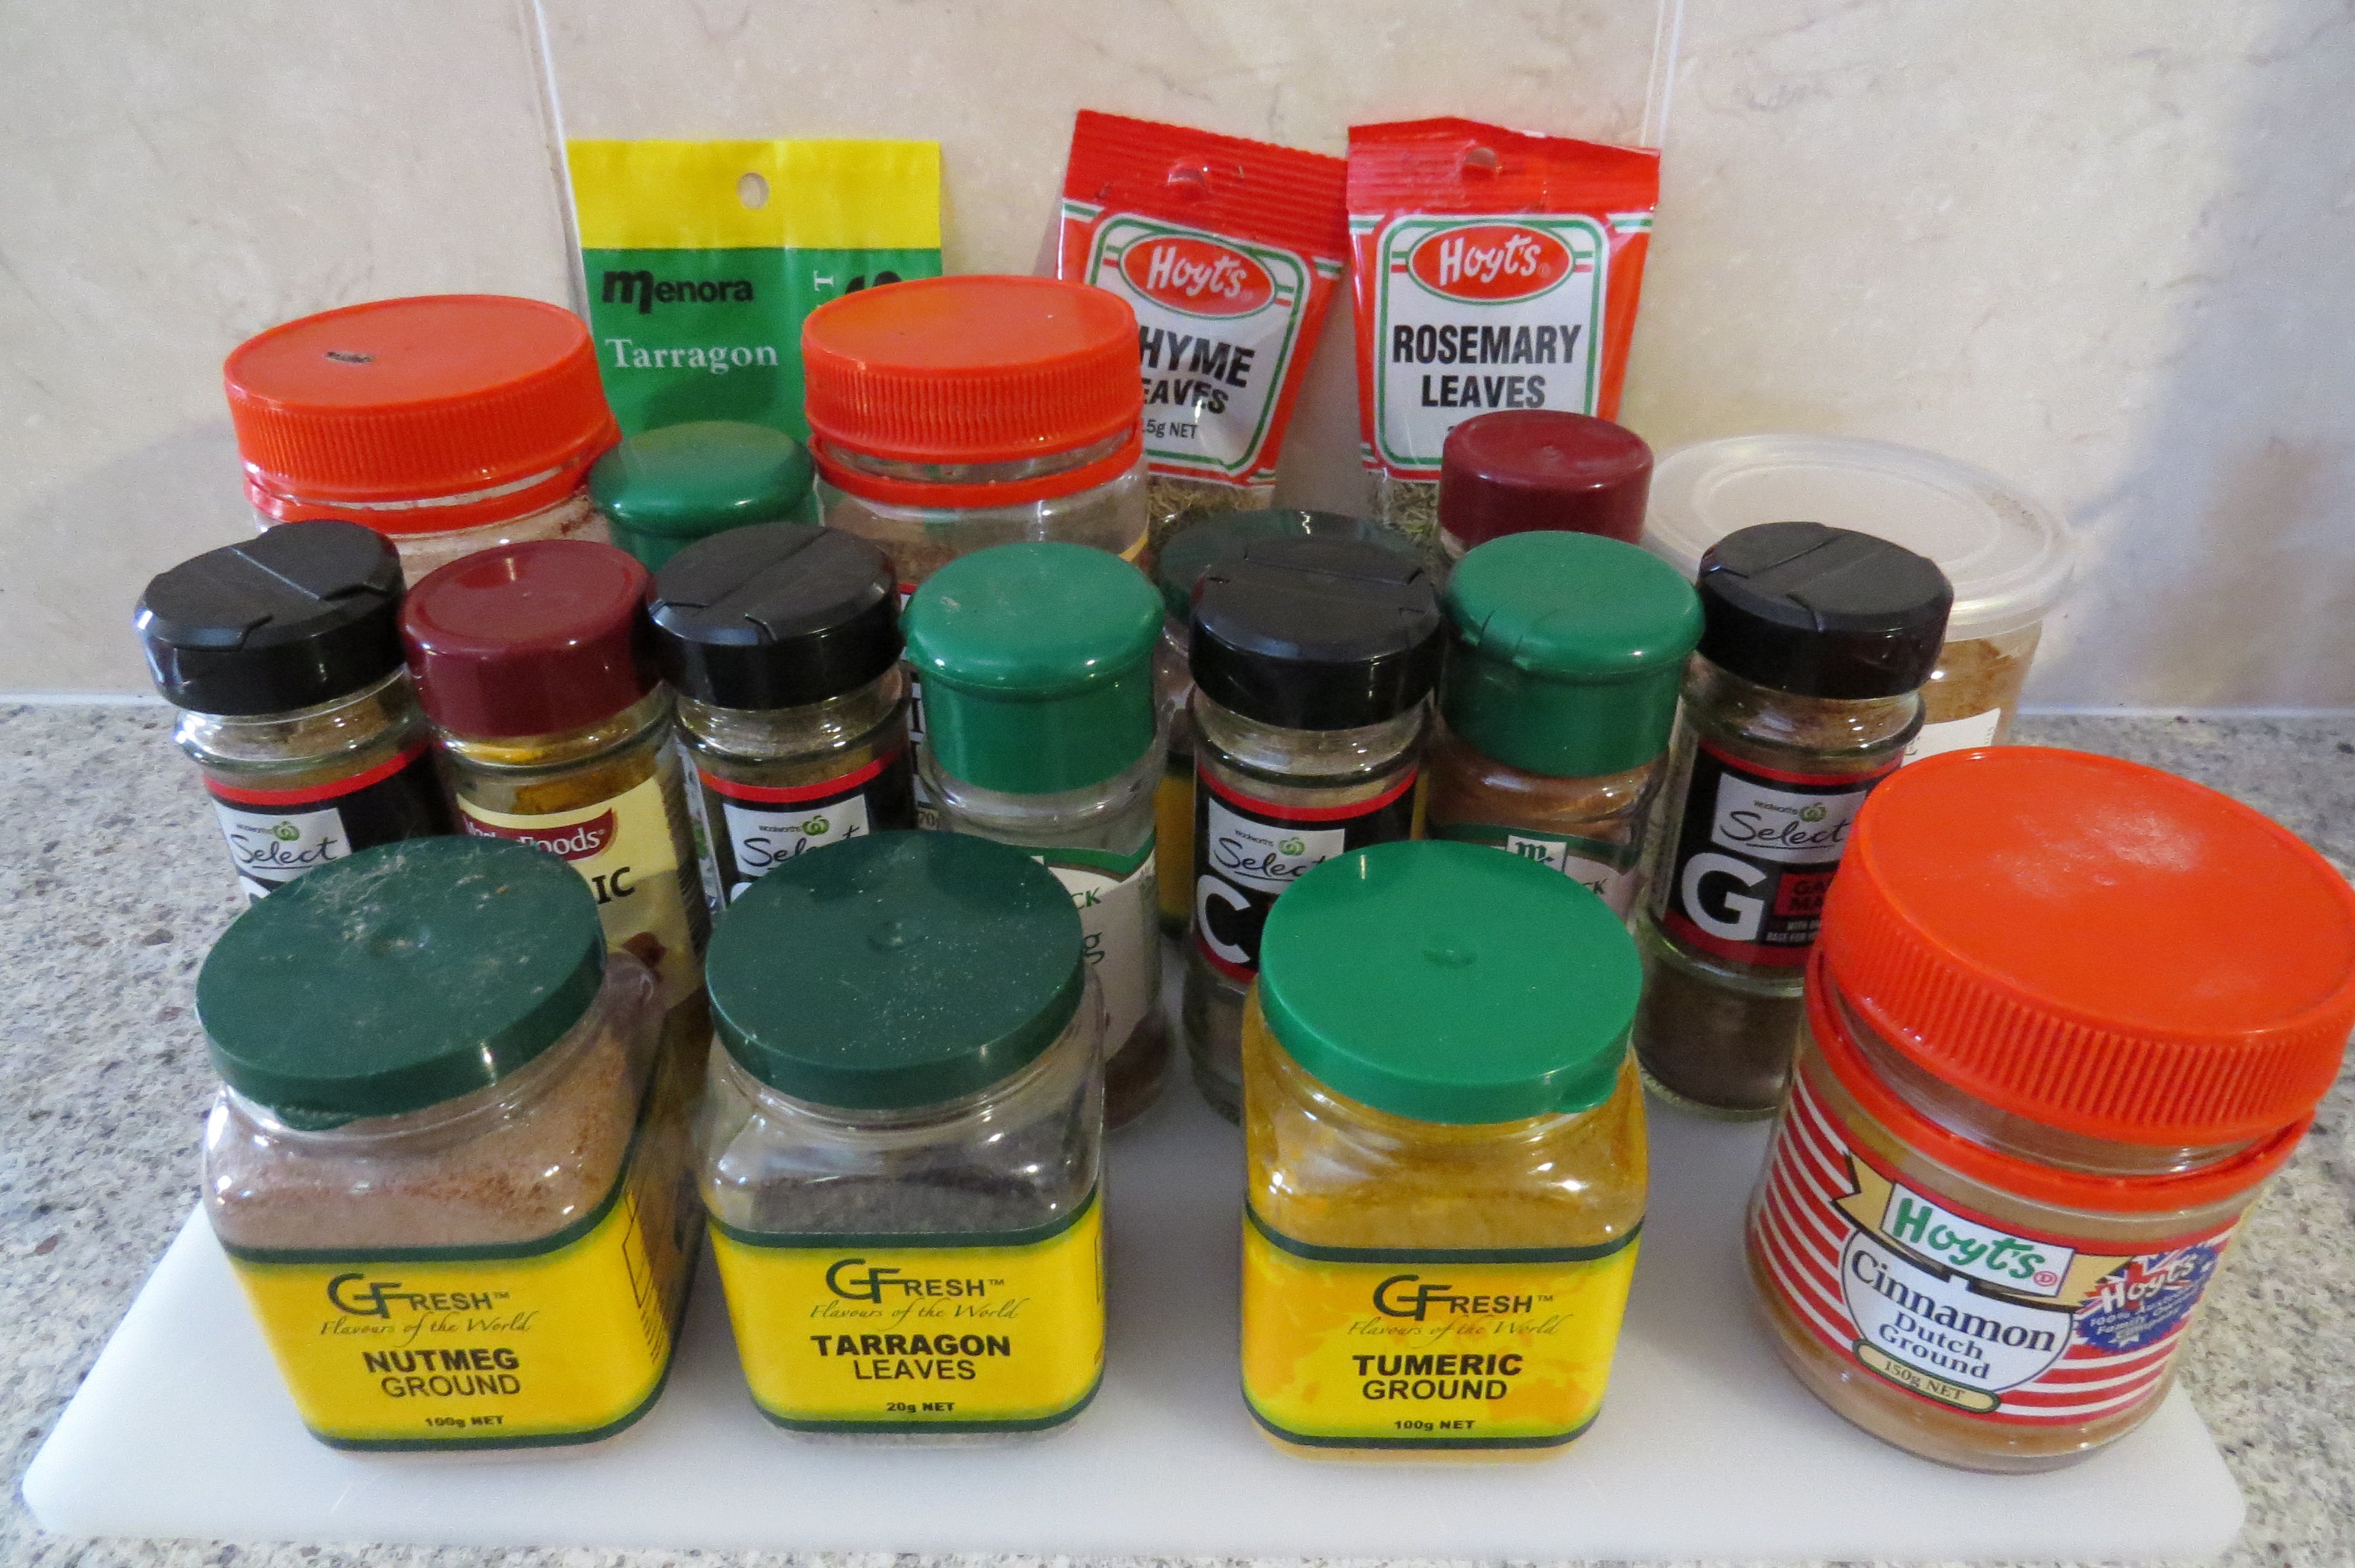
dry, food, cooking, color, salt, cuisine, mint, basil, cook, cinnamon, turmeric, product, seasoning, coriander, sage, condiments, spices, nutmeg, saffron, ginger, herbs, thyme, spoons, cloves, rosemary, parsley, taste, dill, curry, chefs, flavors, stoves, tarragon, powders, curries, flavours, kitchens, ovens, cooktops, cookers, paprikas, cardomom